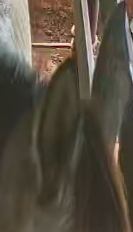
Face region: ears (position_of_ears)
Pain indicator: moderately_present